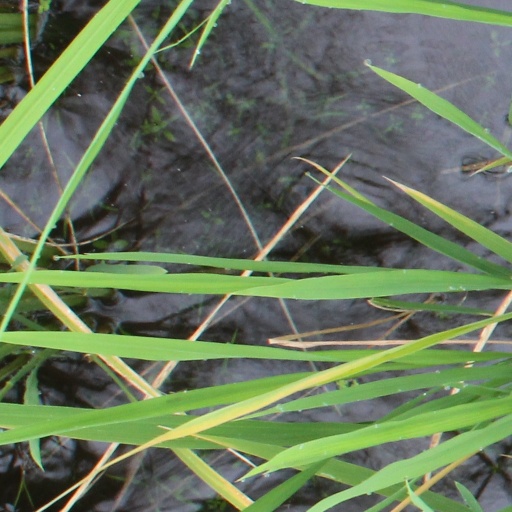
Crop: rice